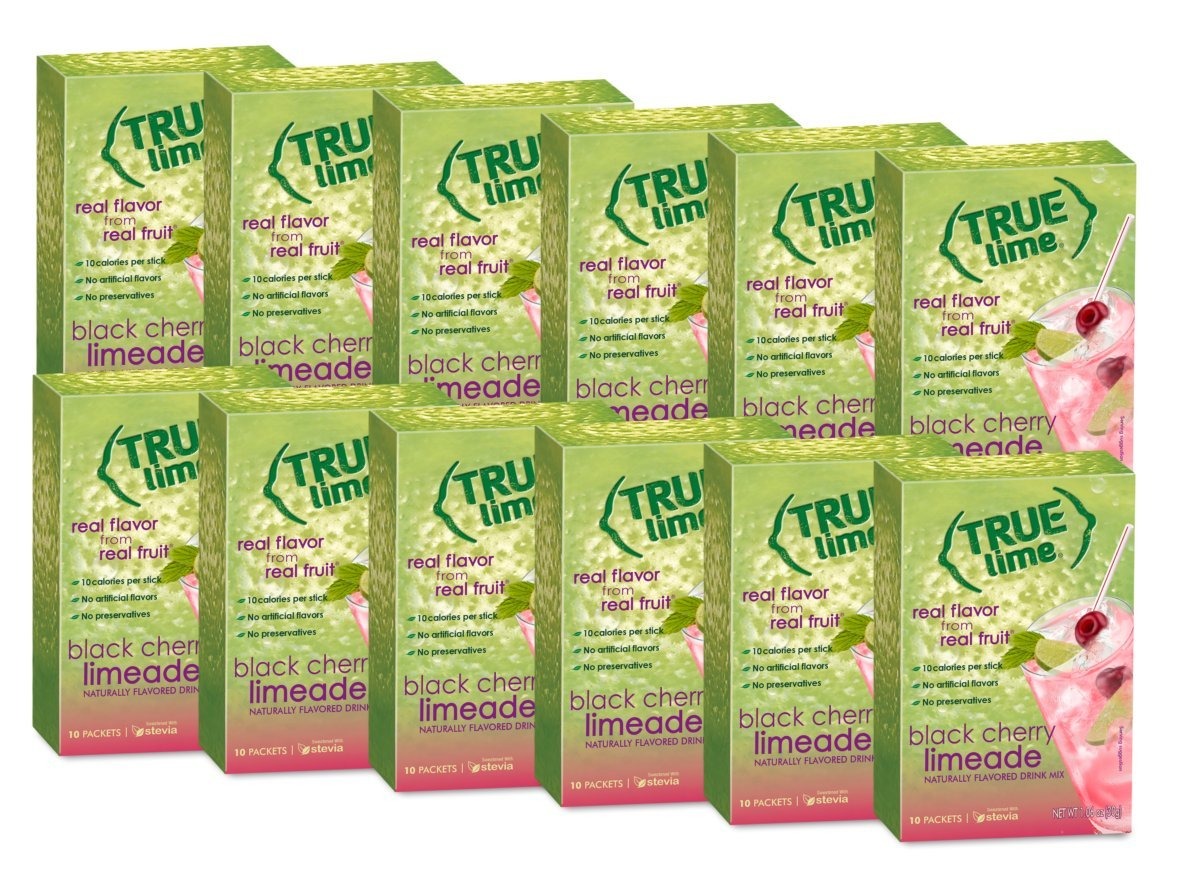
Item Name: True Lime Black Cherry Limeade Drink Mix, 10-Count (Pack of 12)
Value: 12.72
Unit: Ounce

Price: 44.34